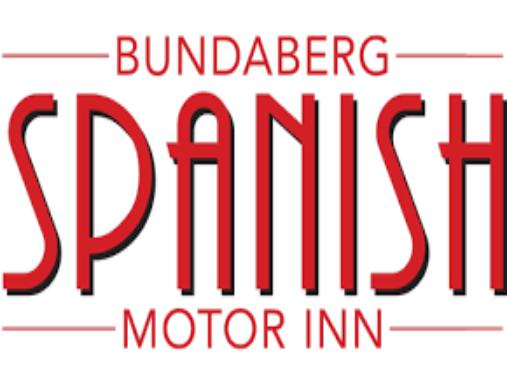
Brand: Bundaberg
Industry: Food